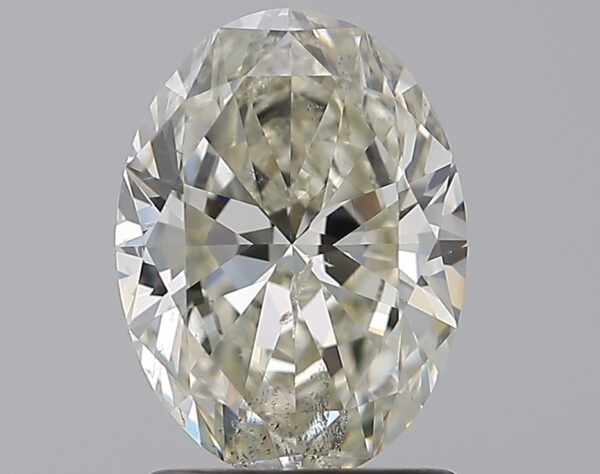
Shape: oval
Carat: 1.51
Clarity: SI2
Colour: L
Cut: EX
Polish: EX
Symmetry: VG
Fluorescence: N
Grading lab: GIA
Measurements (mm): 8.79 x 6.52 x 3.93